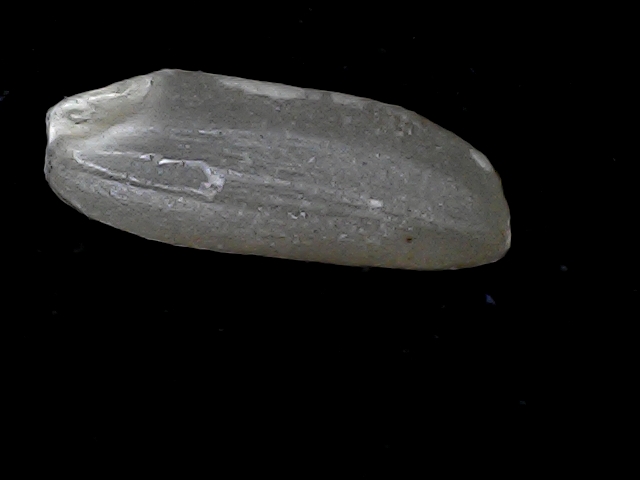
Rice variety: BD85